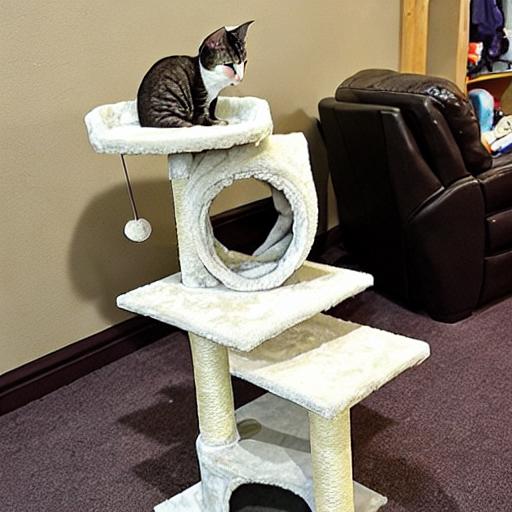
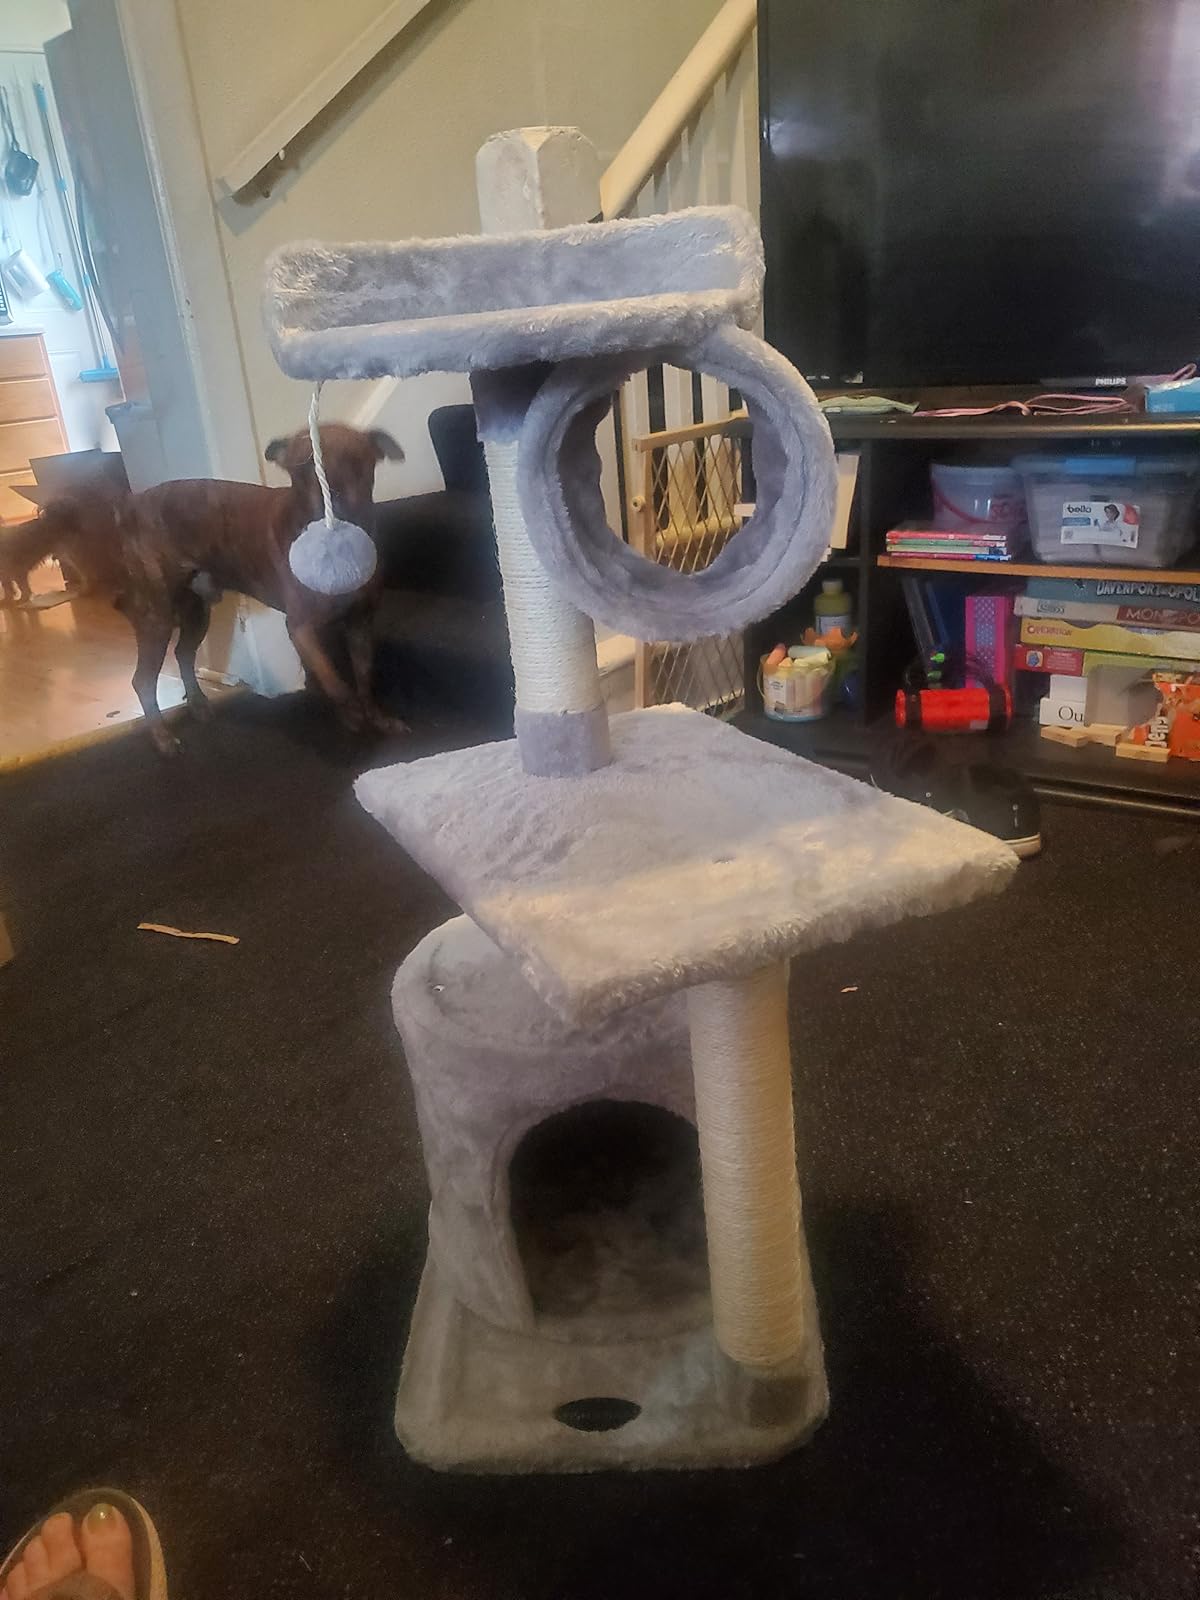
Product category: items_cat tree
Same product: no